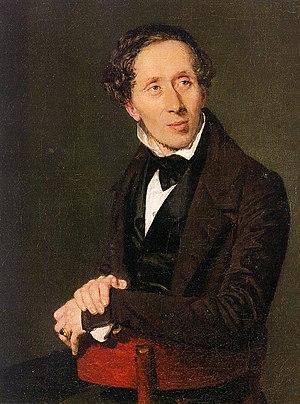
La Petite Poucette, dont le titre est Tommelise dans la version originale danoise, est un conte de fée du poète et conteur Hans Christian Andersen. Ce conte a pour la première fois été publié dans un petit livret des éditions C. A. Reitzel le 16 décembre 1835 à Copenhague au Danemark avec Le Méchant garçon et Le Compagnon de voyage.